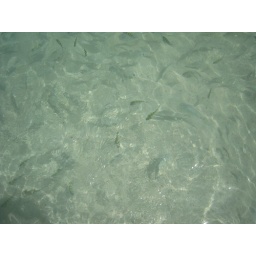
Numerous fish swimming amongst us on a beach in Bermuda.